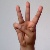
The image shows a hand gesture representing the letter 'W' in Indian Sign Language.